Kumamoto Prefecture

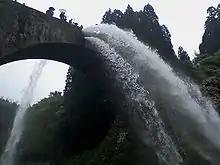
Tsūjun Bridge in Yamato, Kamimashiki

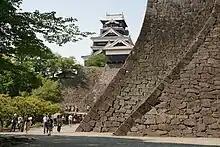
Kumamoto Castle

The largest motorcycle production facility in the world is located in Kumamoto.